Arrondissements of the Aube department

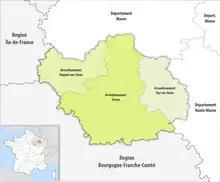
Map of arrondissements of the Aube department.

The 3 arrondissements of the Aube department are: